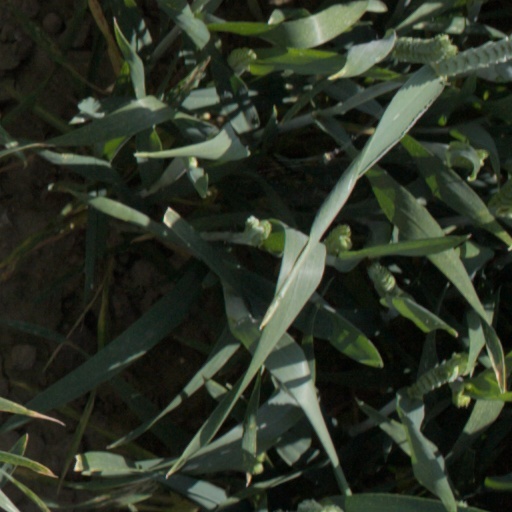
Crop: wheat